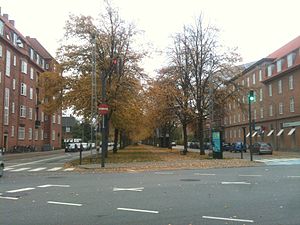
Dalgas Boulevard
Dalgas Boulevard i 2015
Dalgas Boulevard - Frederiksberg - Danmark
Dalgas Boulevard er en gade på Frederiksberg. Gaden er opkaldt efter den danske officer og vejingeniør Enrico Dalgas.